Norfolk, Virginia

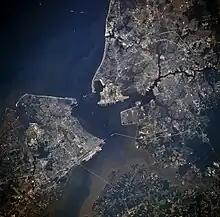
Newport News, Hampton, Isle of Wight County, Suffolk, Chesapeake, Portsmouth and Norfolk, from space, July 1996. Norfolk is located in the upper-right quadrant; east is at the top.

On April 4, 1861, Norfolk city delegate to the Virginia Secession Convention, George Blow, voted against secession. Following the Battle of Fort Sumter, another vote occurred on April 17, where Blow voted for secession, the vote passed and Virginia seceded from the Union. In the spring of 1862, the Battle of Hampton Roads took place off the northwest shore of the city's Sewell's Point Peninsula, marking the first fight between two ironclads, the USS "Monitor" and the CSS "Virginia". The battle ended in a stalemate but changed the course of naval warfare; from then on, warships were fortified with metal.